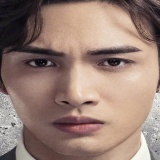
diễn viên Trương Bân Bân